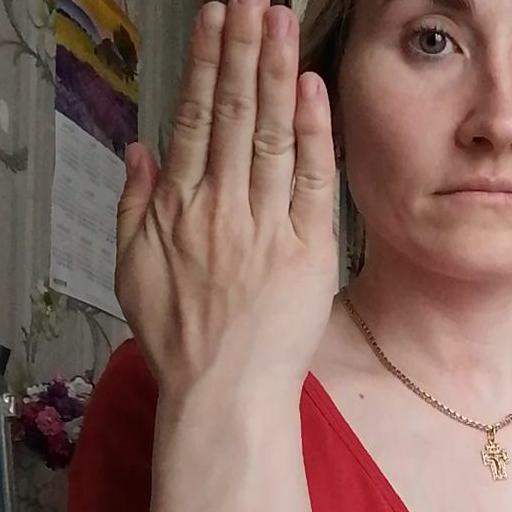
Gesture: stop_inverted